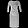
Label: Dress